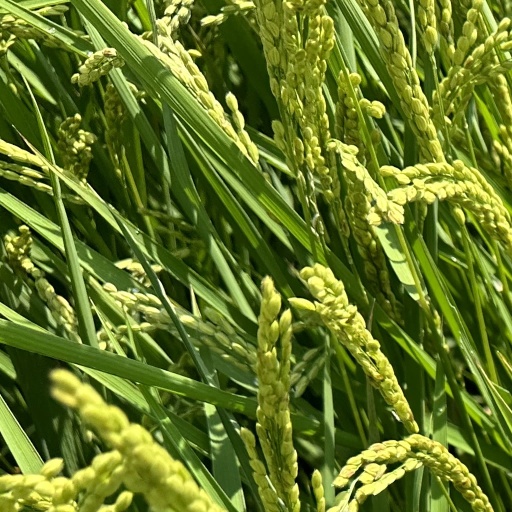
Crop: rice